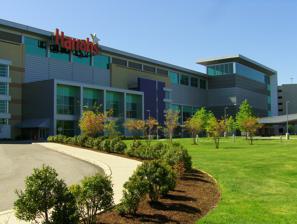
Building: Harrah's Philadelphia
Country: United States of America
Year built: 2006
Racing track and casino in Pennsylvania, US Harrah's Philadelphia Casino & Racetrack Front entrance of Harrah's Philadelphia Harrah's Philadelphia Casino & Racetrack in Pennsylvania Show map of Pennsylvania Harrah's Philadelphia Casino & Racetrack (the United States) Show map of the United States Location Chester, Pennsylvania , U.S. Address 777 Harrah's Blvd Opening date January 22, 2007 ( 2007-01-22 ) Theme Racetrack River Carnival Total gaming space 106,100 sq ft (9,860 m 2 ) Casino type Racino Owner Vici Properties Operating license holder Caesars Entertainment Architect SOSH Architects Previous names Chester Downs (while in planning) Harrah's Chester (2007-2012) Coordinates 39°51′00″N 75°20′51″W / 39.849873°N 75.347618°W / 39.849873; -75.347618 Website HarrahsPhilly.com Harrah's Philadelphia Casino & Racetrack is a harness racing track and casino (a racino ) on the Chester, Pennsylvania waterfront . It is owned by Vici Properties and operated by Caesars Entertainment . History The track was built on the site of the former Sun Shipbuilding campus. Its first harness racing season opened on September 10, 2006. On September 27, 2006, the Pennsylvania Gaming Control Board gave Harrah's Chester its slots license. The Board approved Harrah's application for the permanent slot-machine gaming operator license on December 20, 2006. The casino opened on January 22, 2007, one day earlier than anticipated. Catania Engineering Associates performed the site design for this project. The casino began offering live table games on July 18, 2010. In May 2012, Harrah's Chester changed its name to Harrah's Philadelphia to appeal to a broader market. In 2018, Vici Properties , a real estate company that had earlier been spun off from Caesars, purchased the land and buildings of Harrah's Philadelphia from Caesars for $242 million. Caesars leased back the property for $21 million per year. On January 22, 2019, sports betting began at Harrah's Philadelphia with a testing period; a formal grand opening occurred on January 24, 2019. Sports betting takes place at Caesars Sportsbook, a 4,322-square-foot (401.5 m 2 ) sportsbook with an odds board, 6 teller windows, self-betting kiosks, and 2 terminals for betting on horse races. The sportsbook has 19 lounge seats, 11 high-top tables, bar seating, and over 45 big-screen TVs. Sports betting is available on multiple sports including football, basketball, baseball, hockey, soccer, and college sports. Amenities The casino consists of over 2,000 slot machines , 100,000 square feet (9,300 m 2 ) of gaming space, a 14,000-square-foot (1,300 m 2 ) event center, and numerous drineries, eateries, meeting rooms, and retail establishments. Bars C-Bar Copper Mug Harrah's Backyard O'Shea's Meeting rooms Caesars Harrah's Horseshoe Restaurants Market Express Mien Philly Tap and Tavern The Market Shopping Gift Shop Harness racing Harrah's Philadelphia currently runs a 150 day live meet that runs from early April to mid-December. Race days are typically operated on Sunday, Wednesday, Thursday, and Friday, as well as occasional holidays that fall on Saturday and Monday. Racing at Harrah's is usually scheduled to begin at 12:25PM. The racing broadcast is available for wagering via simulcast from other racetracks throughout the United States and Canada. The track is 5 ⁄ 8 mile (1.0 km) in length and has a limestone-based surface. The midpoint of 1-mile (1.6 km) races comes on a bridge that hangs over the Delaware River and provides a view of freight ships passing by. Although the track is equipped with lights, it has not operated a schedule with regular night racing since 2011. The racing paddock at Harrah's holds up to 131 horses. Because of limited space, horses are shipped in to the paddock rather than stabled on-track. Harrah's Philadelphia was the host site of PA Harness Week , a weekly show aired on Philadelphia's local Comcast SportsNet channel. It aired its final episode on August 29, 2015. The show was drawing roughly 3,500 viewers per week at the time of its cancellation. Track announcers Multiple (2006) James Witherite (2007–2013) Michael Bozich (2014–present) See also List of casinos in Pennsylvania List of casinos in the United States References